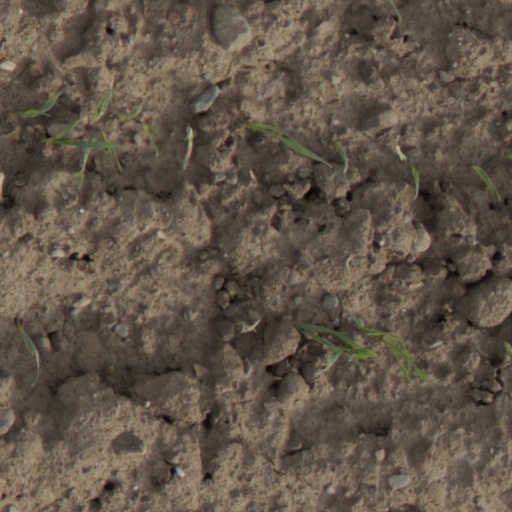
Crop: wheat